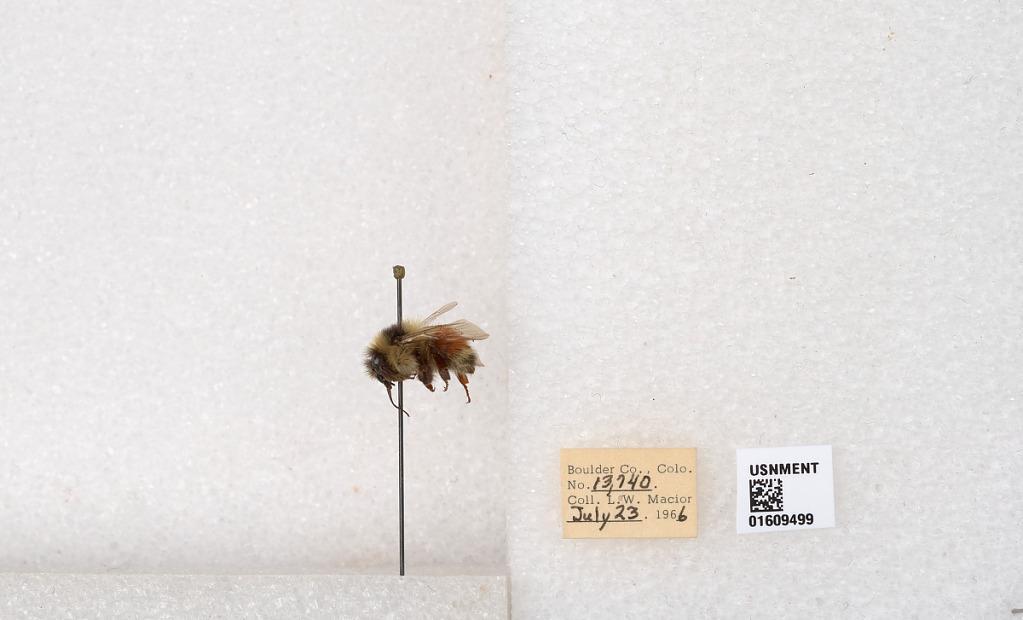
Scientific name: Bombus (Pyrobombus) sylvicola Kirby
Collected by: L. Macior
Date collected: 1966-7-23
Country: United States
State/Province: Colorado
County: Boulder
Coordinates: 40.0263, -105.3